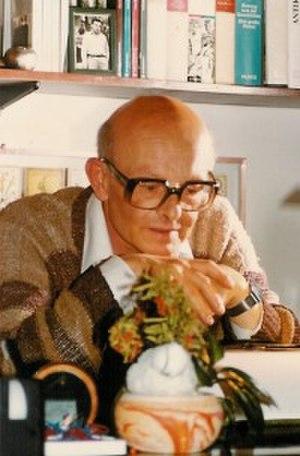
Josef Jedlička est un écrivain tchèque né en 1927 à Prague en Tchécoslovaquie et mort à Augsbourg en 1990.